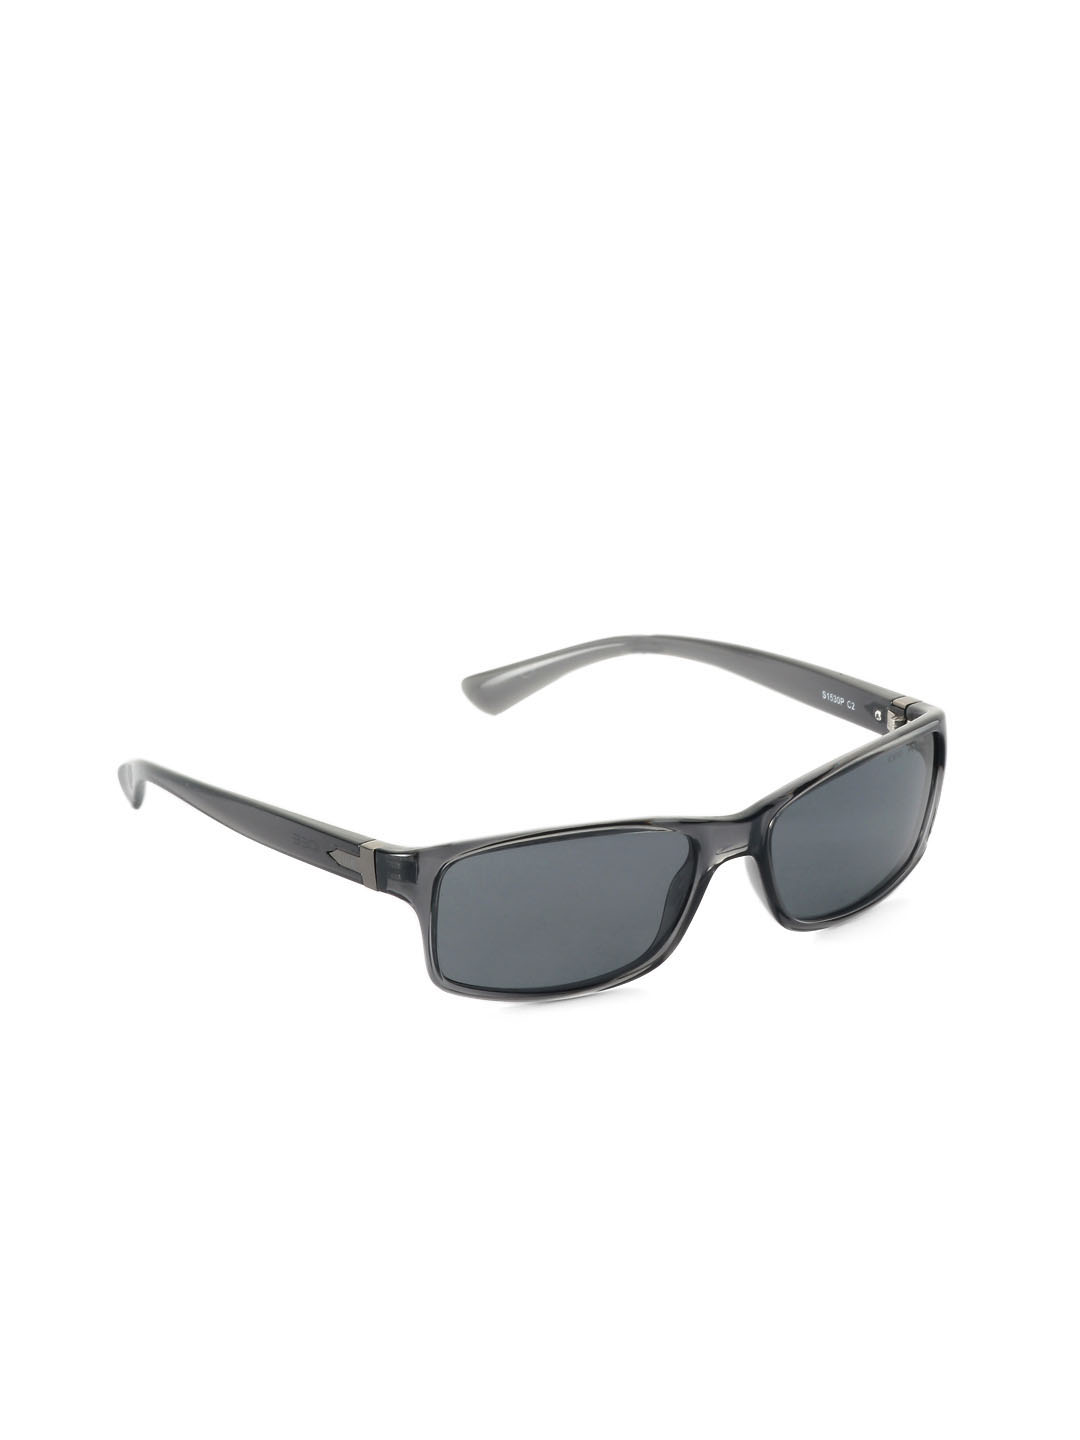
Idee Men Grey Sunglasses
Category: Accessories / Eyewear / Sunglasses
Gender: Men
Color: Grey
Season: Winter 2016
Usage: Casual